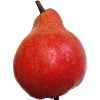
Label: red_pear